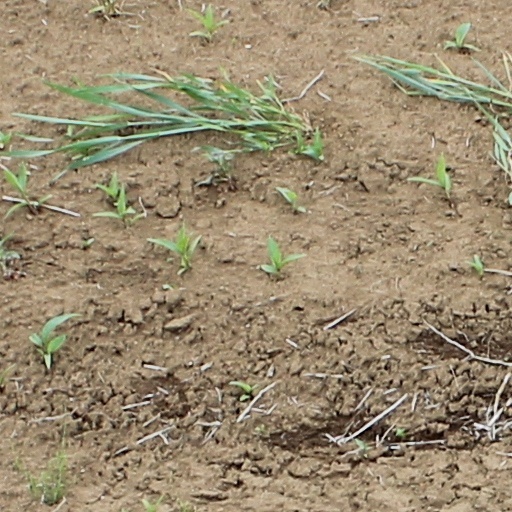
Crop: wheat